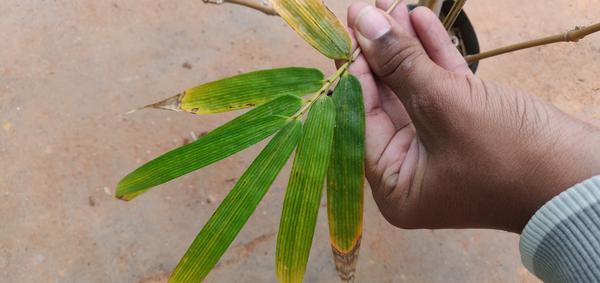
Plant: Bamboo